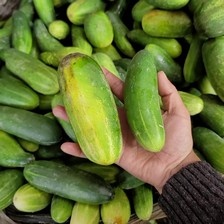
Label: cucumber